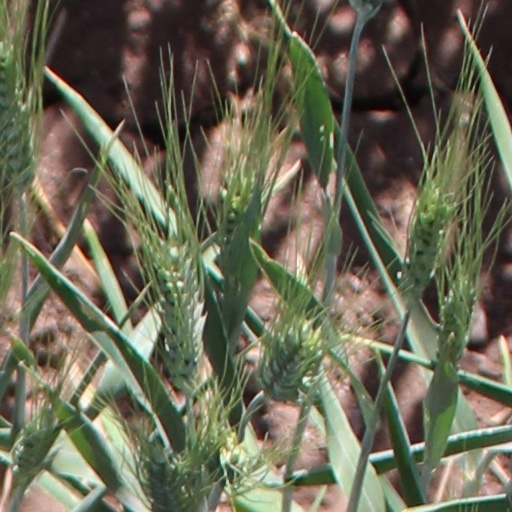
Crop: wheat